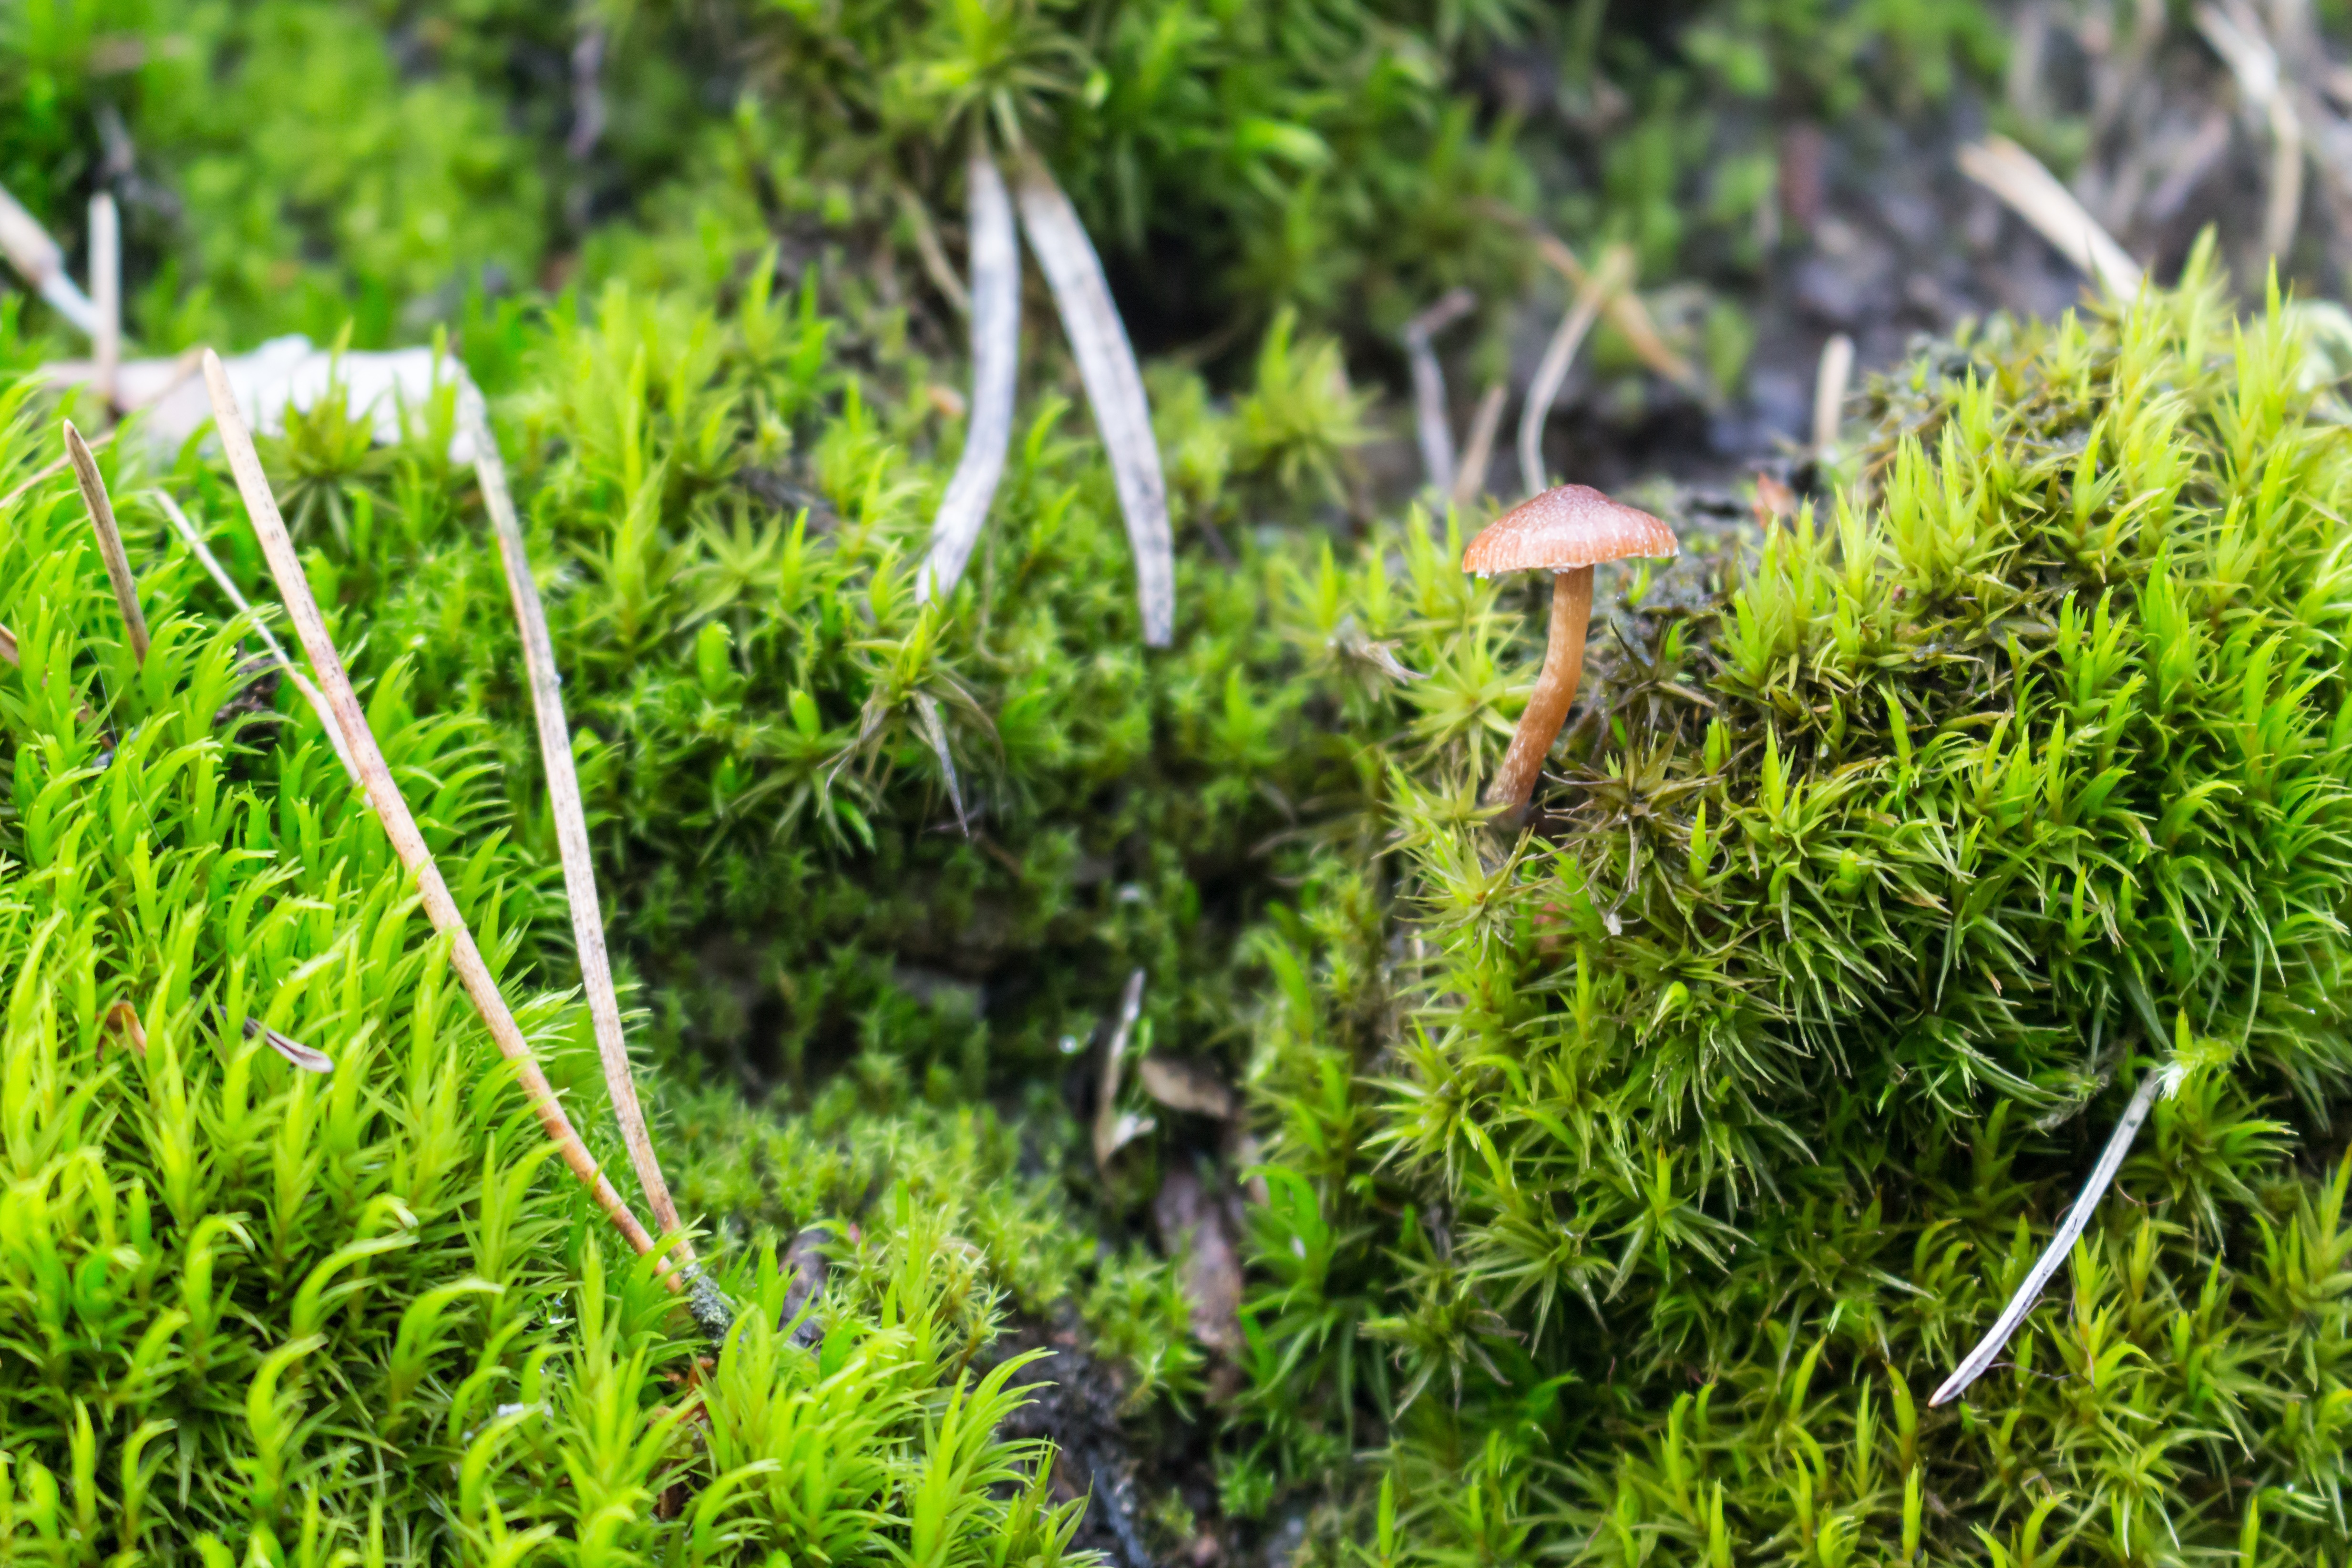
forest, grass, plant, lawn, meadow, leaf, flower, moss, green, macro, autumn, soil, botany, mushroom, garden, closeup, vegetation, mushrooms, shrub, litter, fleece, ecosystem, forest litter, magic land, grass family, land plant, non vascular land plant